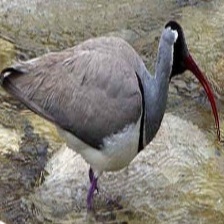
Species: IBISBILL
Scientific name: IBIDORHYNCHA STRUTHERSII